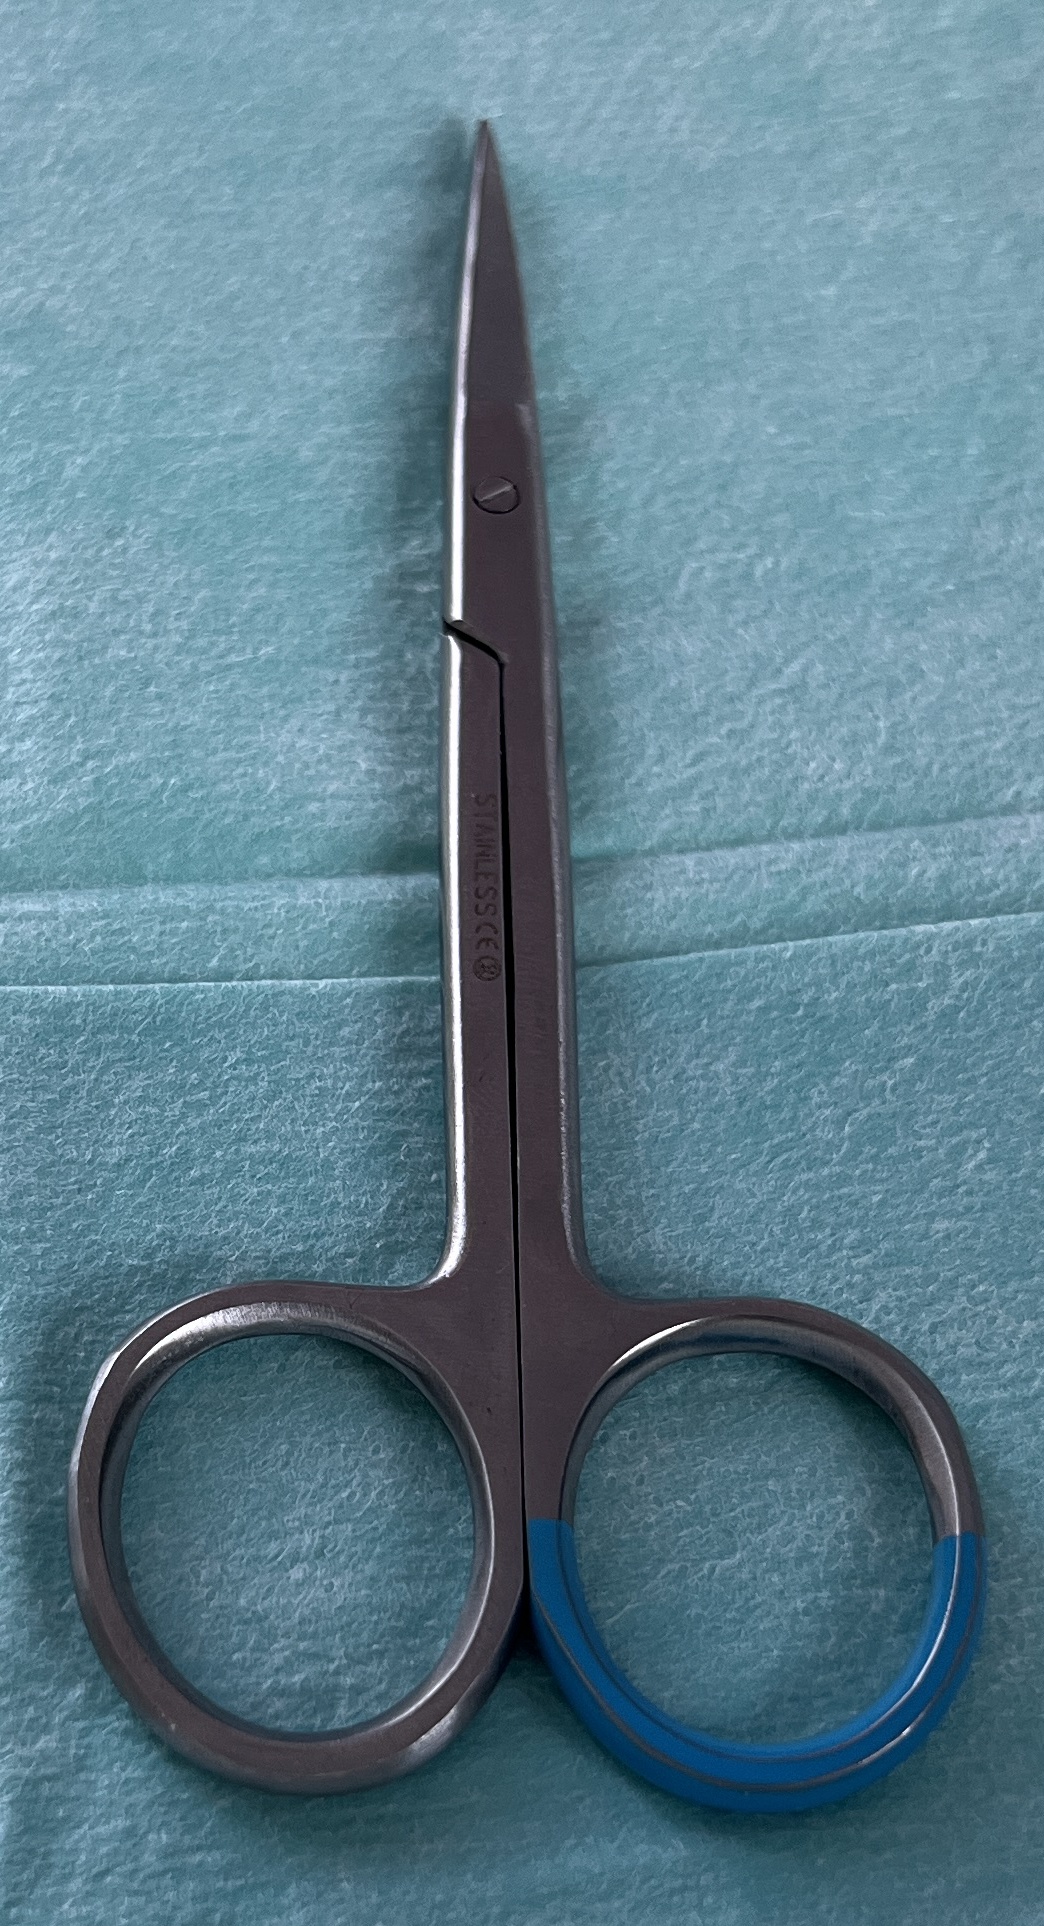
Hinged instrument state: closed